Écija

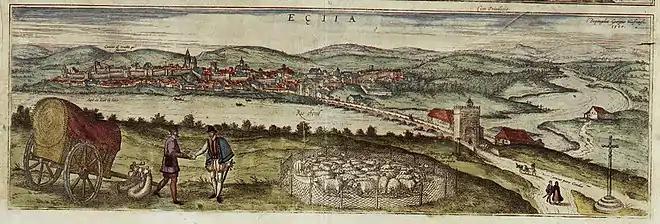
View of Écija circa 1567 by Joris Hoefnagel, published in the "Civitates orbis terrarum".

During the transition from the late middle ages to the early modern period, Écija remained integrated, within the Crown of Castile, in the Kingdom of Seville. A significant community of "new christians" of Portuguese origin settled in Écija in the Early Modern period, acquiring a notable influence in the city. Olive oil production grew at the expense of the relative dominance of the traditional cereal crops starting by the 17th century.